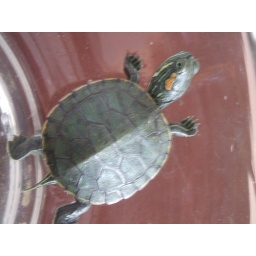
chillin' in the glass bowl